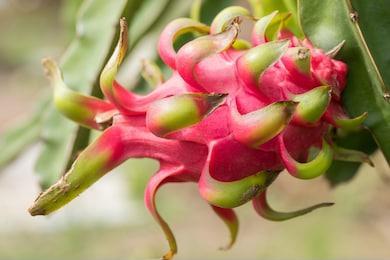
Label: Dragonfruit